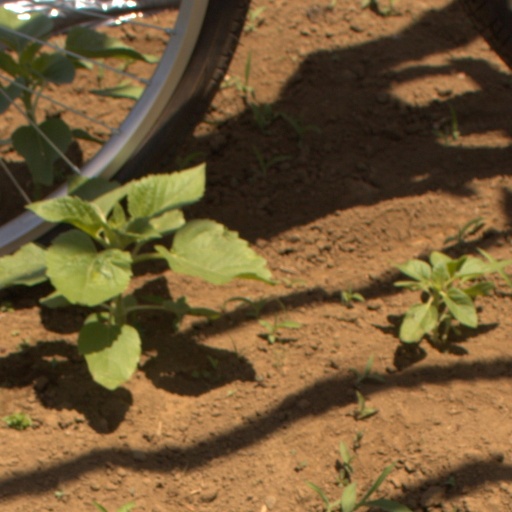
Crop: Jerusalem artichoke